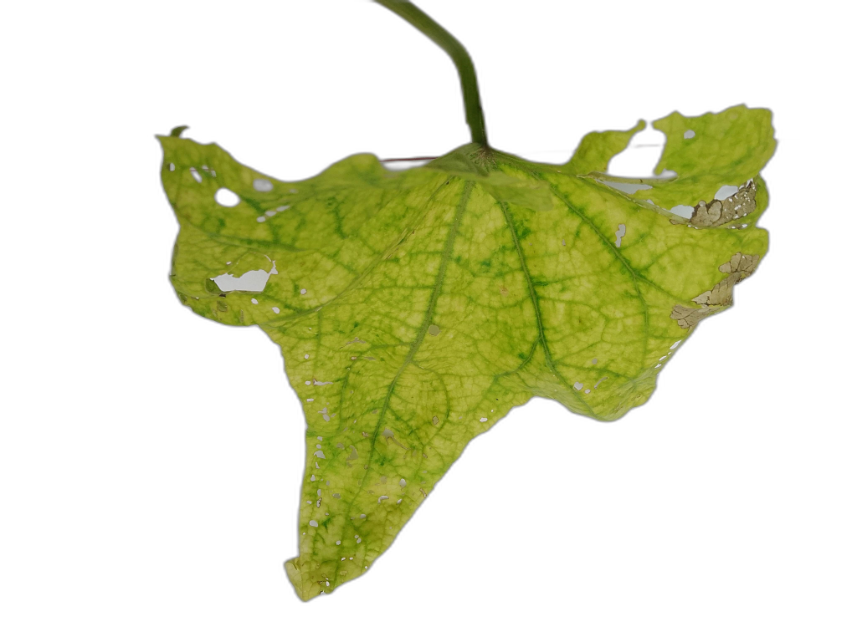
Crop: Zucchini
Label: Xanthomonas_Leaf_Spot